Dunglish

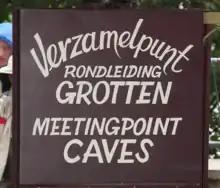
Two typical Dutch mistakes in English – wrong order for noun adjuncts ("meeting point caves" instead of "Meeting point for caves" or "Cave meeting point") and compound nouns written as one word ("meetingpoint")

Some Dutch speakers may use Dutch syntax inappropriately when using English. These errors occur because English and Dutch do not apply exactly the same word order.